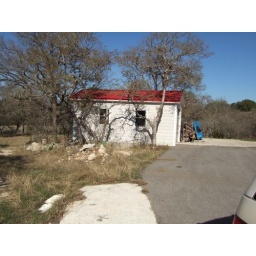
Separate one -car garage/work shop in the driveway. White spot marks the road to the pasture and river